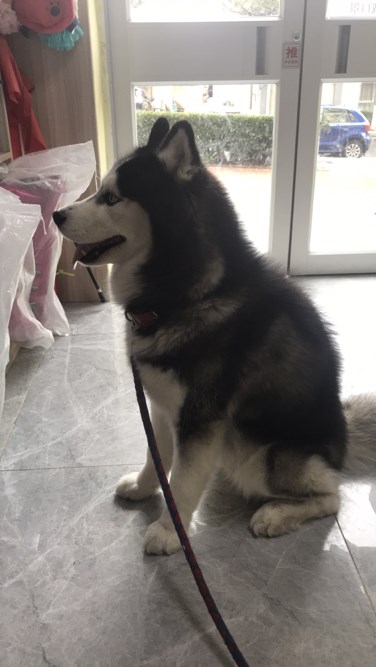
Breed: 1160-n000003-Siberian_husky